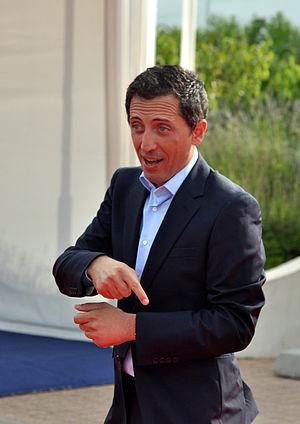
Gad Elmaleh au festival de Deauville
Le lycée Lyautey est un établissement d'enseignement secondaire français de l'Agence pour l'enseignement français à l'étranger, situé à Casablanca. Le lycée a vu naître d'importantes personnalités artistiques, intellectuelles, économiques, politiques et sportives. Son proviseur actuel est Stéphane Sachet.
La Vérité si je mens ! 2 est un film français réalisé par Thomas Gilou, tourné en 2000 et sorti en 2001.
Moi, moche et méchant, ou Détestable moi au Québec, est un film d'animation 3D américain réalisé par Chris Renaud et Pierre Coffin, d'après une histoire de Sergio Pablos, et produit par Universal Pictures International et Illumination Entertainment. Il est sorti en 2010 et, grâce à son succès, a été suivi de plusieurs autres films formant la série Moi, moche et méchant.